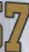
Number: 7